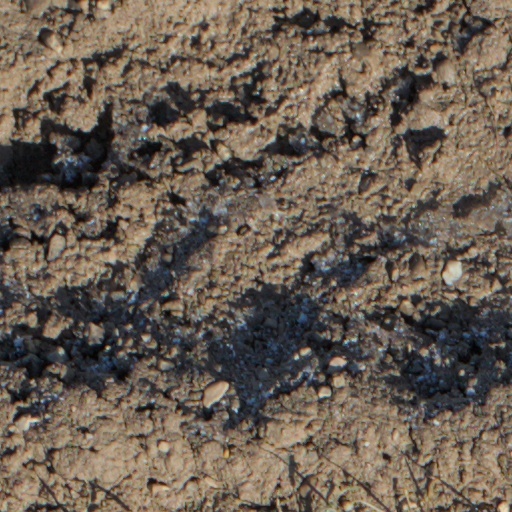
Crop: wheat